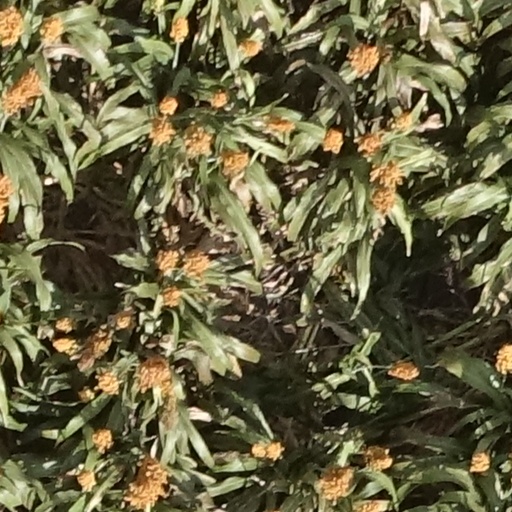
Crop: sorghum